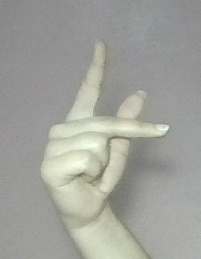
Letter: dha